Coimbra

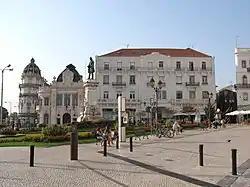
"Largo da Portagem", Coimbra

Coimbra is also the place where the oldest and biggest university students' union of Portugal was founded – the "Associação Académica de Coimbra" (Academic Association of Coimbra), established in 1887.